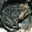
Label: frog